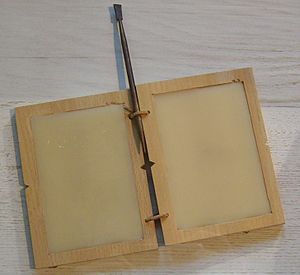
Tabula rasa
Romersktabula eller vokstavle med stylus.
Tabula rasa henviser til den erkendelsesteoretiske ide at mennesket fødes uden indbygget bevidsthedsindhold, og at al viden derfor stammer fra sansning og perception. Fortalere for tabula rasa er generelt uenige i teorien om medfødte ideer, tesen af bevidstheden er født med erkendemæssigt indhold. Generelt set er tilhængerne af tabula rasa også tættere på kultursiden i "natur vs. kultur"-debatten" mht. aspekter af menneskets personlighed. sociale og følelsesmæssige adfærd, viden og kognitive evner.